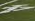
Number: 4